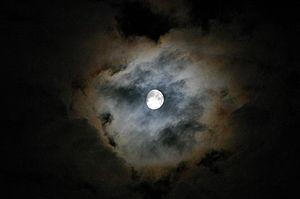
Les dictons météorologiques sont une série de formules métaphoriques ou figurées tirées d'observations empiriques du climat et d'événements météorologiques. Ils servaient de méthode mnémotechnique pour prévoir à court ou moyen terme le temps avant le développement de la prévision météorologique par une méthode scientifique depuis la seconde moitié du XIXᵉ siècle. Les paysans ont ainsi bâti au cours des siècles un corpus de savoir basé sur leur expérience et sur la transmission de bouche à oreille.